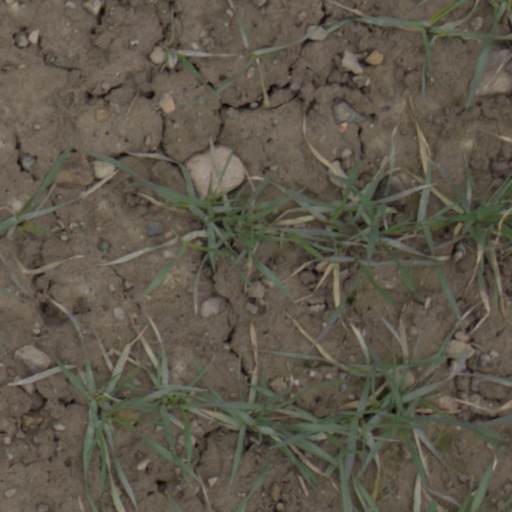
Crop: wheat